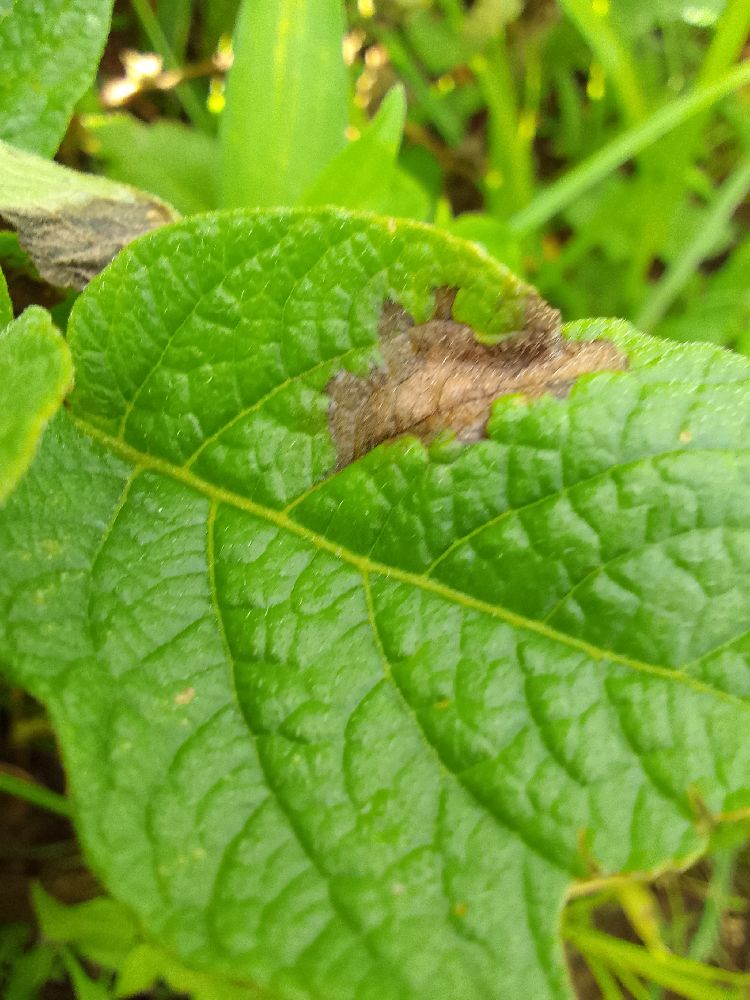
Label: Late blight